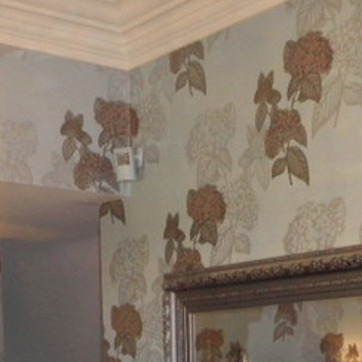
Material: wallpaper